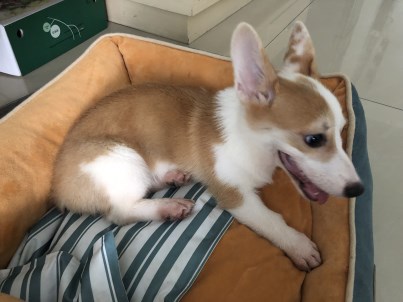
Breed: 2909-n000116-Cardigan